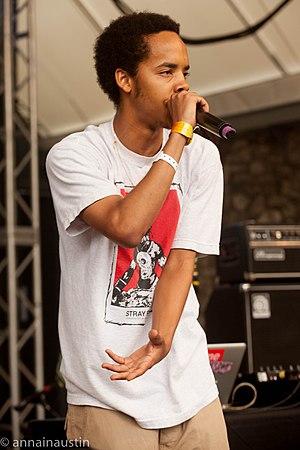
Earl Sweatshirt, de son vrai nom Thebe Neruda Kgositsile, né le 24 février 1994 à Los Angeles, en Californie, est un rappeur américain, membre du collectif hip-hop Odd Future. Il est signé au label Columbia Records, et possède son propre label Tan Cressida. Earl se popularise grâce à sa première mixtape, intitulée Earl. Après cette publication, il est envoyé dans une école aux Samoa par sa mère jusqu'à ses 18 ans. Le 20 août 2013, il publie son premier album, Doris. Le 23 mars 2015, la version numérique de second album d'Earl, I Don't Like Shit, I Don't Go Outside est publiée ; la version physique est publiée le 14 avril 2015.